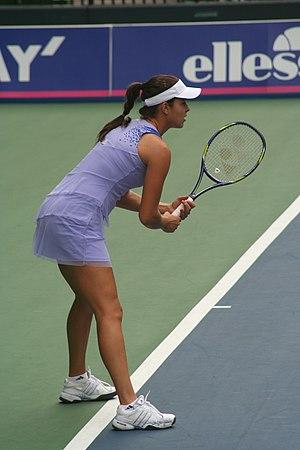
Ana Ivanović est une joueuse de tennis serbe, née le 6 novembre 1987 à Belgrade.